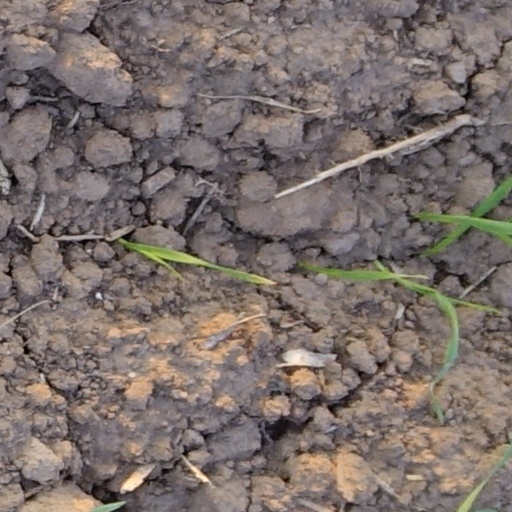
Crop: wheat